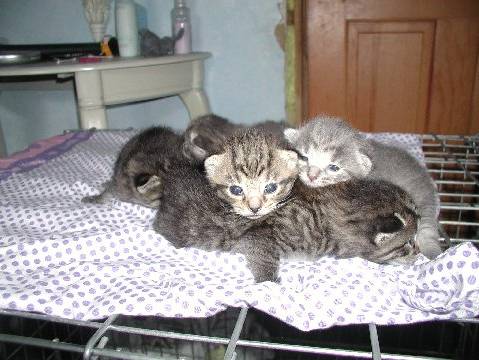
Label: cat